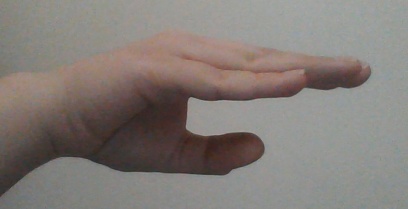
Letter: jeem